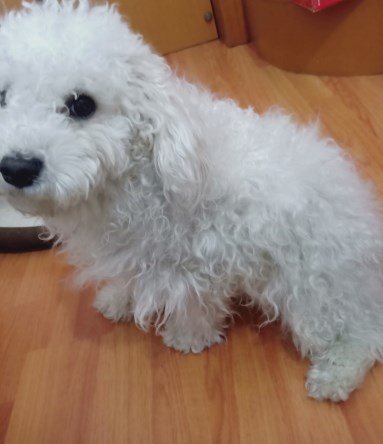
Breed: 3083-n000117-Bichon_Frise